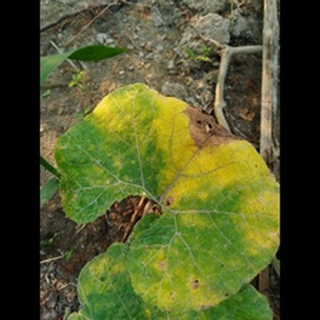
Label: pumpkin_mosaic_disease